Edward Caledon Bruce

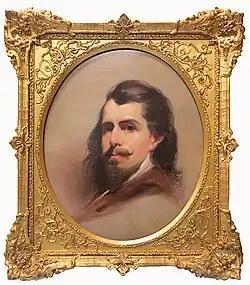
An 1855 self-portrait displayed at Abram's Delight in Bruce's hometown of Winchester, Virginia

Edward Caledon Bruce (May 26, 1825 – November 24, 1900) was an American artist, author, and publisher. Born in Winchester, Virginia, to educated and wealthy parents, he became deaf in his teens due to complications from scarlet fever. It was around this time Bruce began showing an interest in art. A few years later, he studied under Thomas Sully in Philadelphia. Bruce kept a diary in which he wrote "thank God I have my sight yet — all Nature can speak to me through that sense." He married Eliza T. Hubard with whom he had two daughters.